Question: Please indicate a possible affordance area of the boxing_punching_bag that can be used for striking
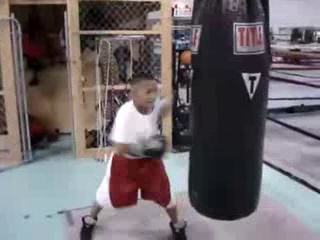
Answer: [185.332, 2.209, 270.21, 230.502]